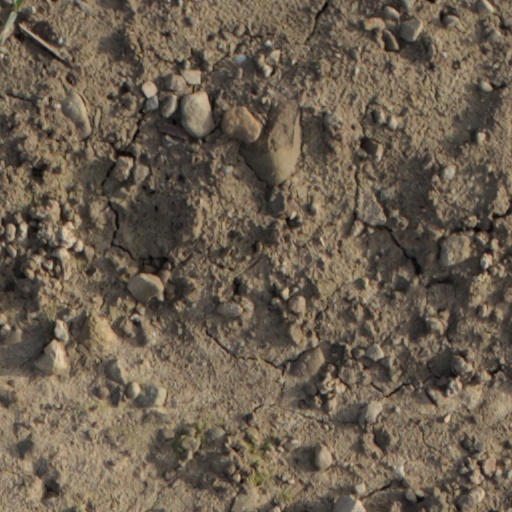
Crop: wheat